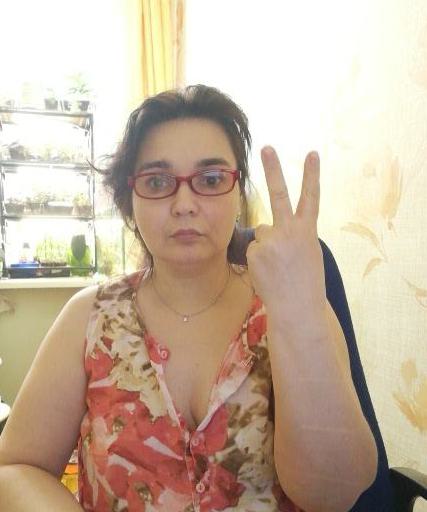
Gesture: peace_inverted